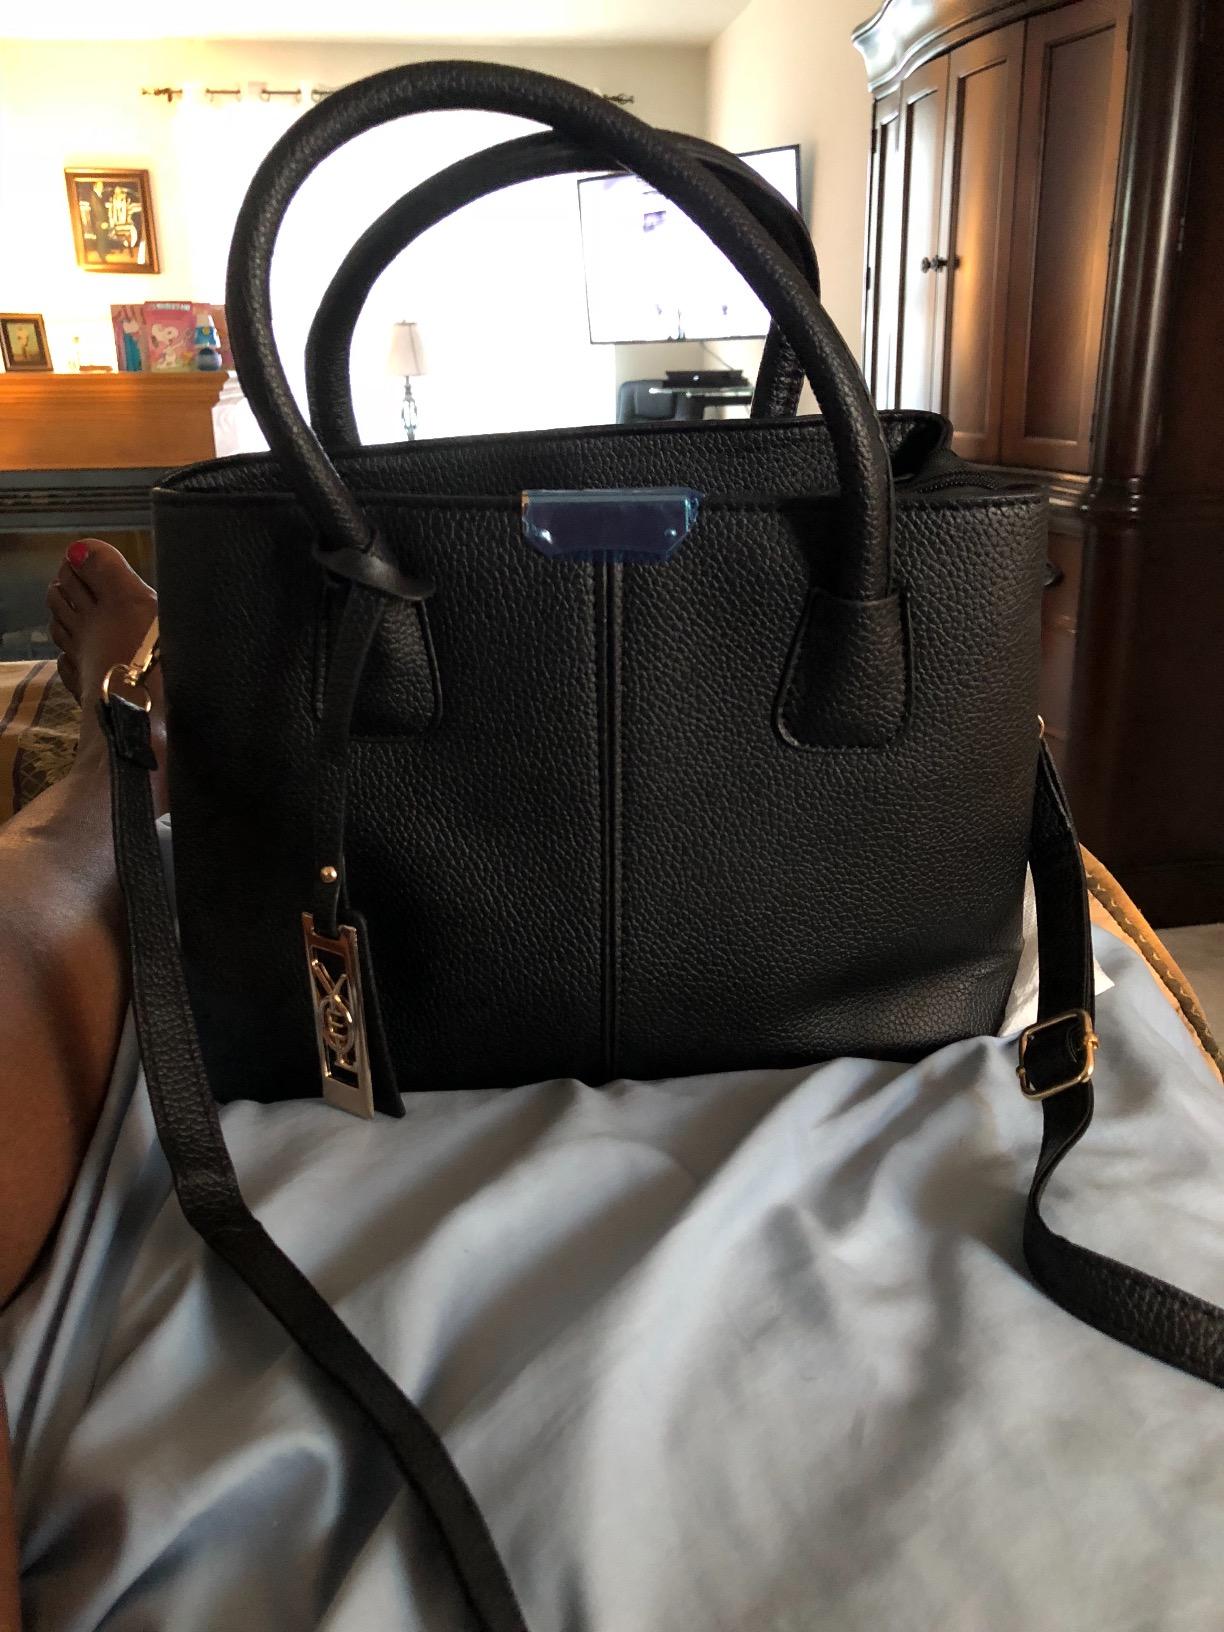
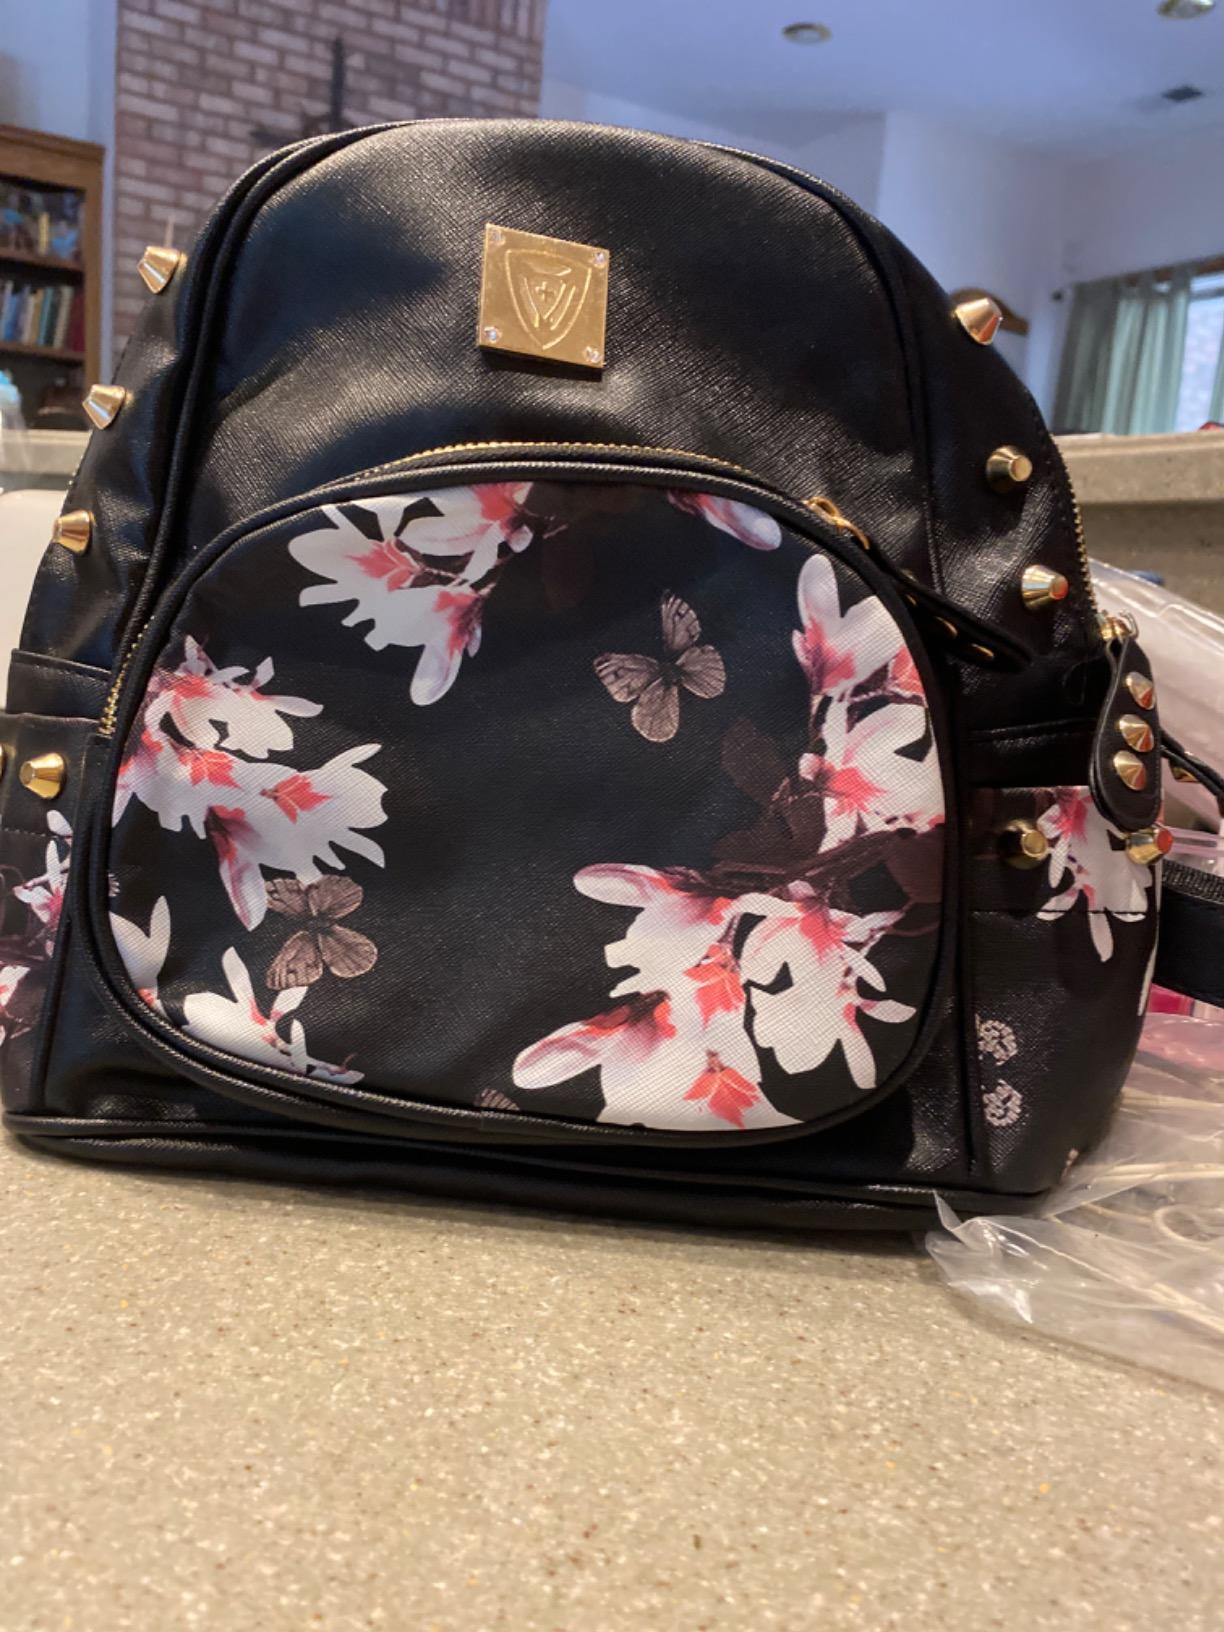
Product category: accessories_handbag
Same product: no